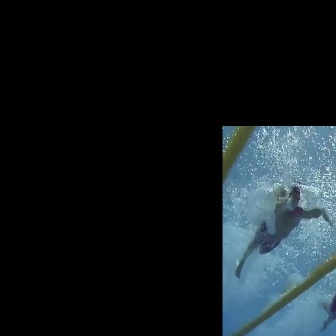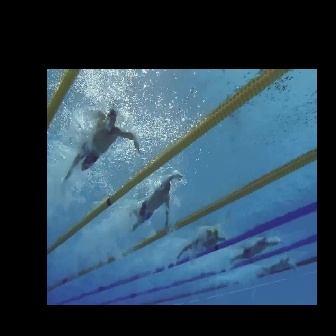
  Please identify the target specified by the bounding box [234,183,330,280] in the first image and locate it in the second image. Return the coordinates in [x_min,y_min,x_max,y_max] format.
Answer: [64,105,139,181]